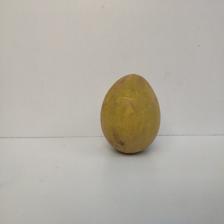
Size: Large